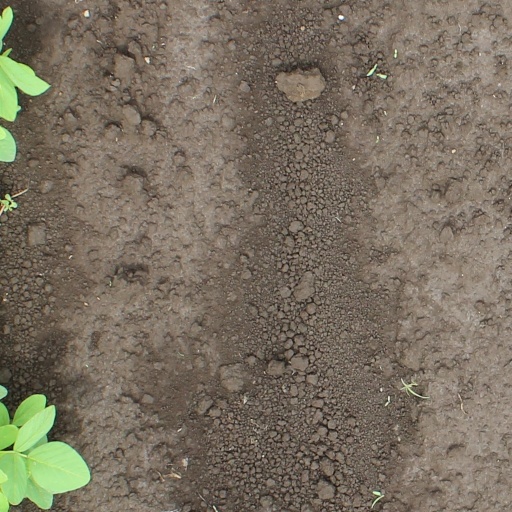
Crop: soybean